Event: Nepal Earthquake
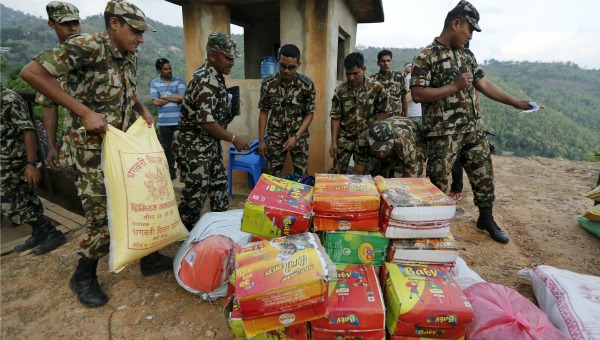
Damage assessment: no_damage